Stegoceras

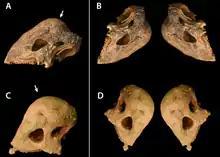
Apex of "S. validum" and "Prenocephale" skulls (left, arrows), with possible combat orientations (right), according to Peterson et al., 2013

The hypothesis that the domed skulls of "Stegoceras" and other pachycephalosaurs were used for butting heads was first suggested by American palaeontologist Edwin Colbert in 1955. In 1970 and 1971, Galton elaborated on this idea, and argued that if the dome was simply ornamental, it would have been less dense, and that the structure was ideal for resisting force. Galton suggested that when "Stegoceras" held its skull vertically, perpendicular to the neck, force would be transmitted from the skull, with little chance of it being dislocated, and the dome could therefore be used as a battering-ram. He believed it was unlikely to have been used mainly as defence against predators, because the dome itself lacked spikes, and those of the parietosquamosal shelf were in an "ineffective" position, but found it compatible with intra-specific competition. Galton imagined the domes were bashed together, while the vertebral column was held in a horizontal position. This could either be done while facing each other while dealing blows, or while charging each other with lowered heads (analogous to modern sheep and goats). He also noted that the rigidity of the back would have been useful when using the head for this purpose. In 1978, Sues agreed with Galton that the anatomy of pachycephalosaurs was consistent with transmitting dome-to-dome impact stress, based on tests with plexi-glass models. The impact would be absorbed through the neck and body, and neck ligaments and muscles would prevent injuries by glancing blows (as in modern bighorn sheep). Sues also suggested that the animals could have butted each other's flanks.